An Hour with Chekhov

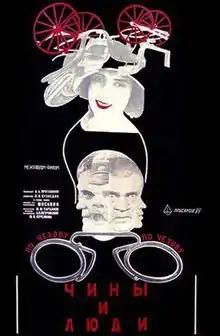

An Hour with Chekhov is a 1929 Soviet anthology film directed by Yakov Protazanov and Mikhail Doller based on three short stories written by Anton Chekhov; "Anna on the Neck", "The Death of a Government Clerk", "The Chameleon" and dedicated to the 25th anniversary of his death.